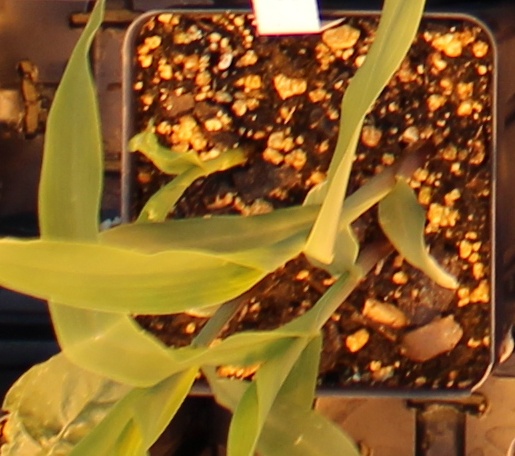
Label: Corn